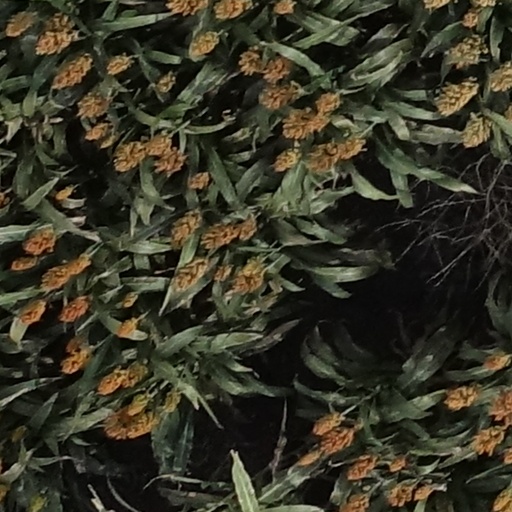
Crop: sorghum